Pyramid of Nyuserre

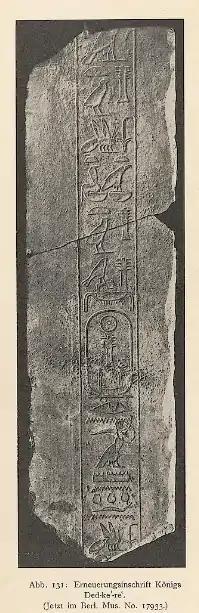
Photograph of a large fragment of an inscription carved in limestone

The Abusir Papyri record evidence indicating that the funerary cults at Abusir remained active at least until the reign of Pepi II in the late Sixth Dynasty. The continuation of these cults in the period following the Old Kingdom; however, is a matter of significant debate among Egyptologists. Verner believes that these cults ceased activities by the First Intermediate Period. He argues that the reunification of Egypt and subsequent stabilization at the end of the Eleventh Dynasty allowed the mortuary cults of Abusir to reform temporarily before soon dying out permanently. Jaromír Málek draws a distinction between surviving estates, which form the economic foundation of the funerary cult, and survival of the cult itself, and notes that reliable evidence for the continuation of these cults is absent, except for the cults of Teti and, possibly, Nyuserre. Ladislav Bareš suggests that only Nyuserre's cult persisted through the period, albeit in a very reduced form. Antonio Morales considers two forms of cultic activities, the official royal cult and popular veneration of the king, and believes that in the case of Nyuserre both forms of cultic worship survived the transition from the Old Kingdom, throughout First Intermediate Period, and into the early Middle Kingdom. He argues that archaeological trace evidence found near Nyuserre's monument – such as tombs found east of the mortuary temple dated to the First Intermediate Period and Middle Kingdom which may be associated with the royal cult through onomastica, titles, and other textual writings; the writings on the false door of Ipi, dated to the First Intermediate Period, bearing Nyuserre's birth name; and an inscribed block belonging to an overseer in the nearby pyramid town of Neferirkare, found by the alternate entrance to the mortuary temple – support the survival of cultic activity honouring Nyuserre from the Fifth Dynasty to the Middle Kingdom. Restoration work to the pavement of Nyuserre's mortuary temple, and an inscription from an anonymous ruler dating to the end of the Old Kingdom are further indicators of activity at the funerary monument.